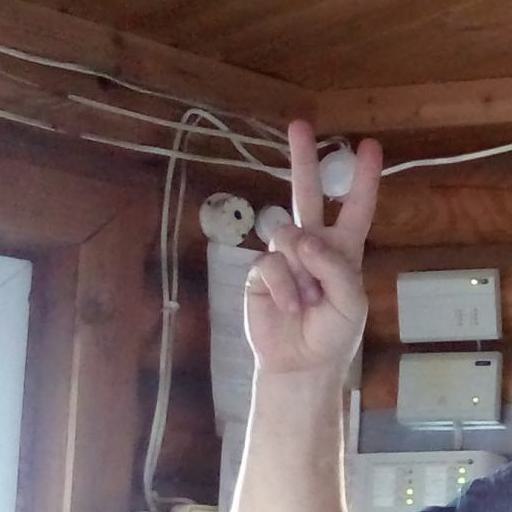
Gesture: peace